Sugar & Spice

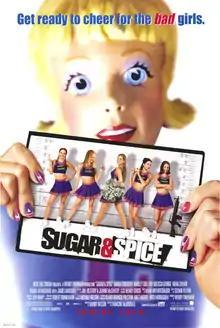
Theatrical release poster

Sugar & Spice is a 2001 American teen film directed by Francine McDougall, written by Lona Williams under the alias of "Mandy Nelson", and starring Marla Sokoloff, Marley Shelton, Melissa George, Mena Suvari, Rachel Blanchard, and James Marsden. It tells the story of a group of high school cheerleaders who conspire and commit armed robbery when one of them becomes pregnant and are desperate for money.